Brindabella Range

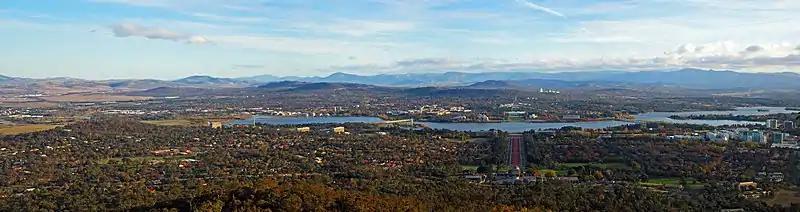
The city of Canberra looking towards the Brindabella Range.

The most northerly ski fields in Australia are located in the Brindabella Range and include the Namadgi National Park in the ACT and Bimberi Nature Reserve and Brindabella National Park in New South Wales. The highest mountain in the ACT is Bimberi Peak, which lies above the treeline at , at the northern edge of the Snowy Mountains.